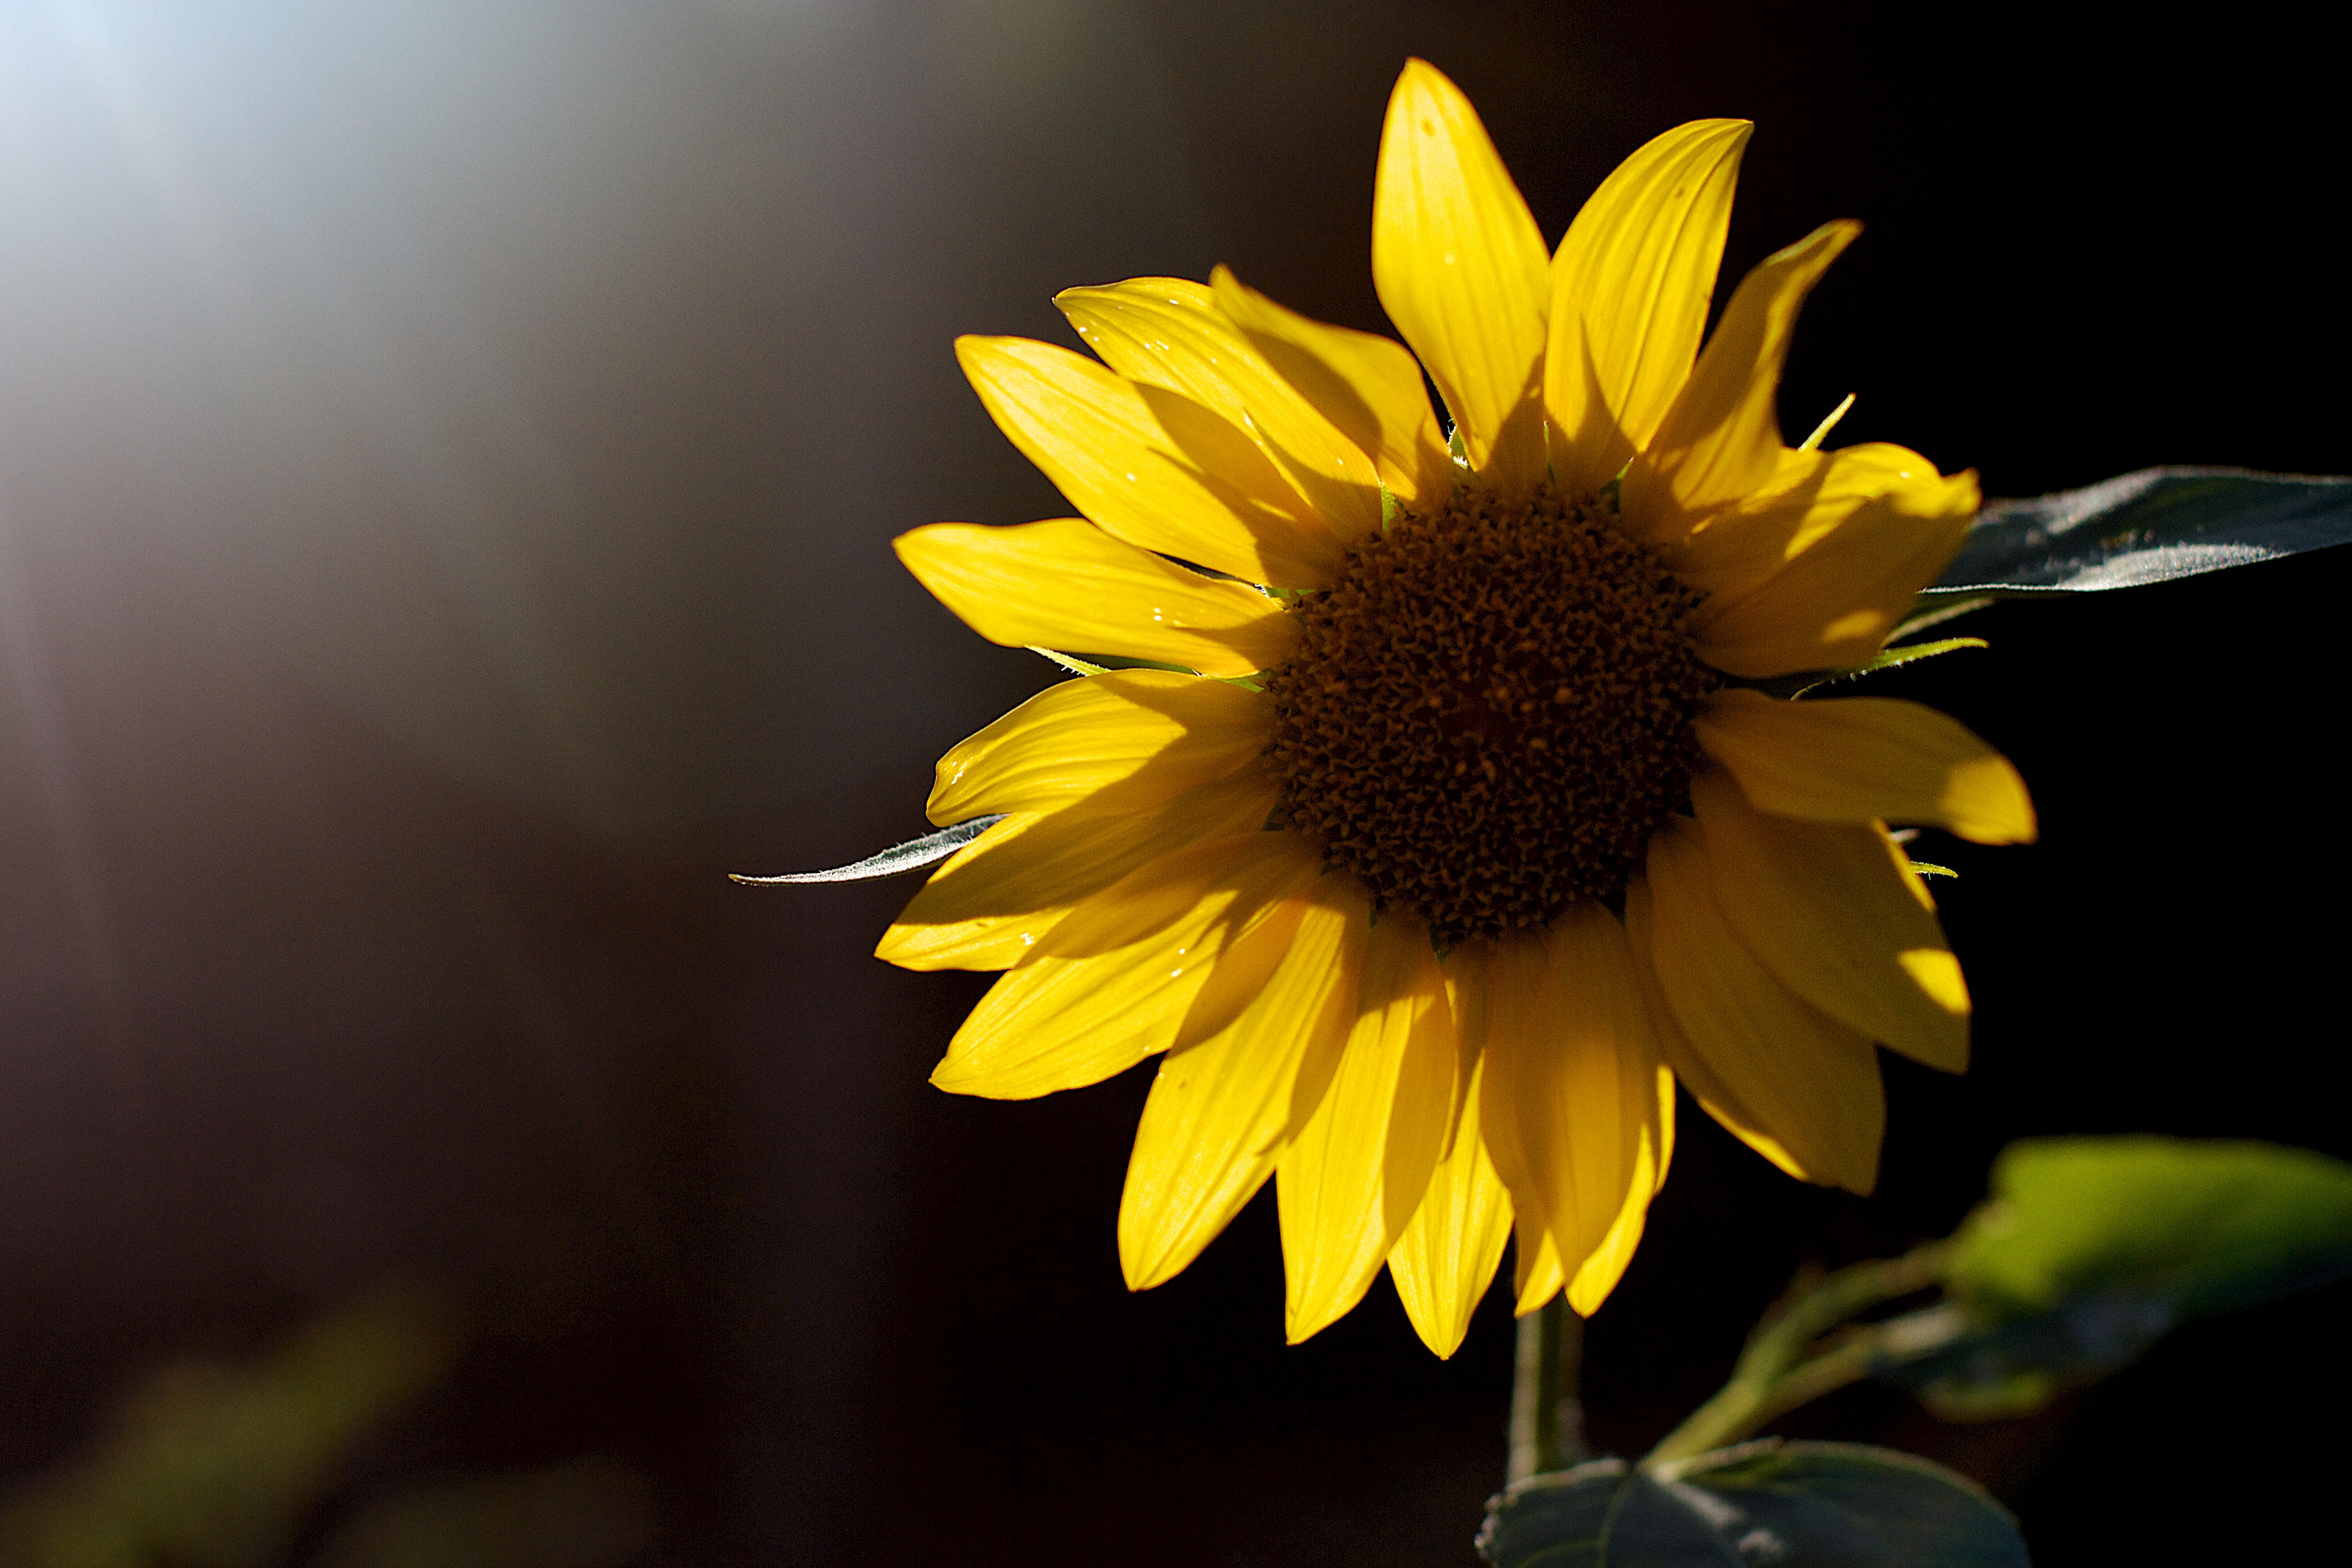
nature, plant, sunlight, leaf, flower, petal, green, botany, yellow, flora, sunflower, wildflower, close up, macro photography, flowering plant, daisy family, plant stem, land plant